Southport

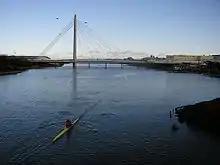
Sculler on Marine Lake

One of Southport's main attractions for many years was Pleasureland, a fairground established in 1912. It was owned by the Thompson Family, and was closed in September 2006. A replacement fairground on the same site, provisionally named New Pleasureland, opened in July 2007. An earlier permanent funfair, Peter Pan's Playground, closed in the 1980s and is now the site of part of the Ocean Plaza shopping development.